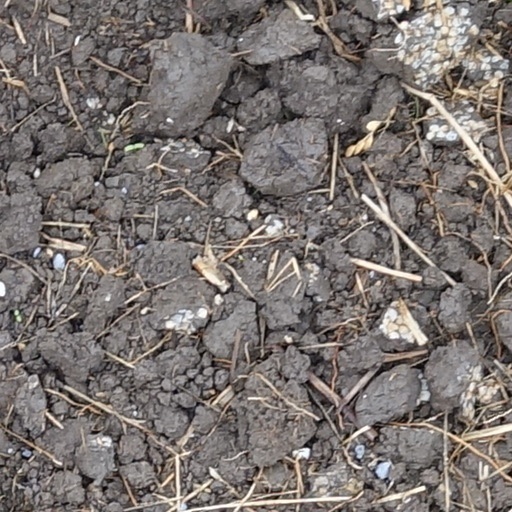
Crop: wheat